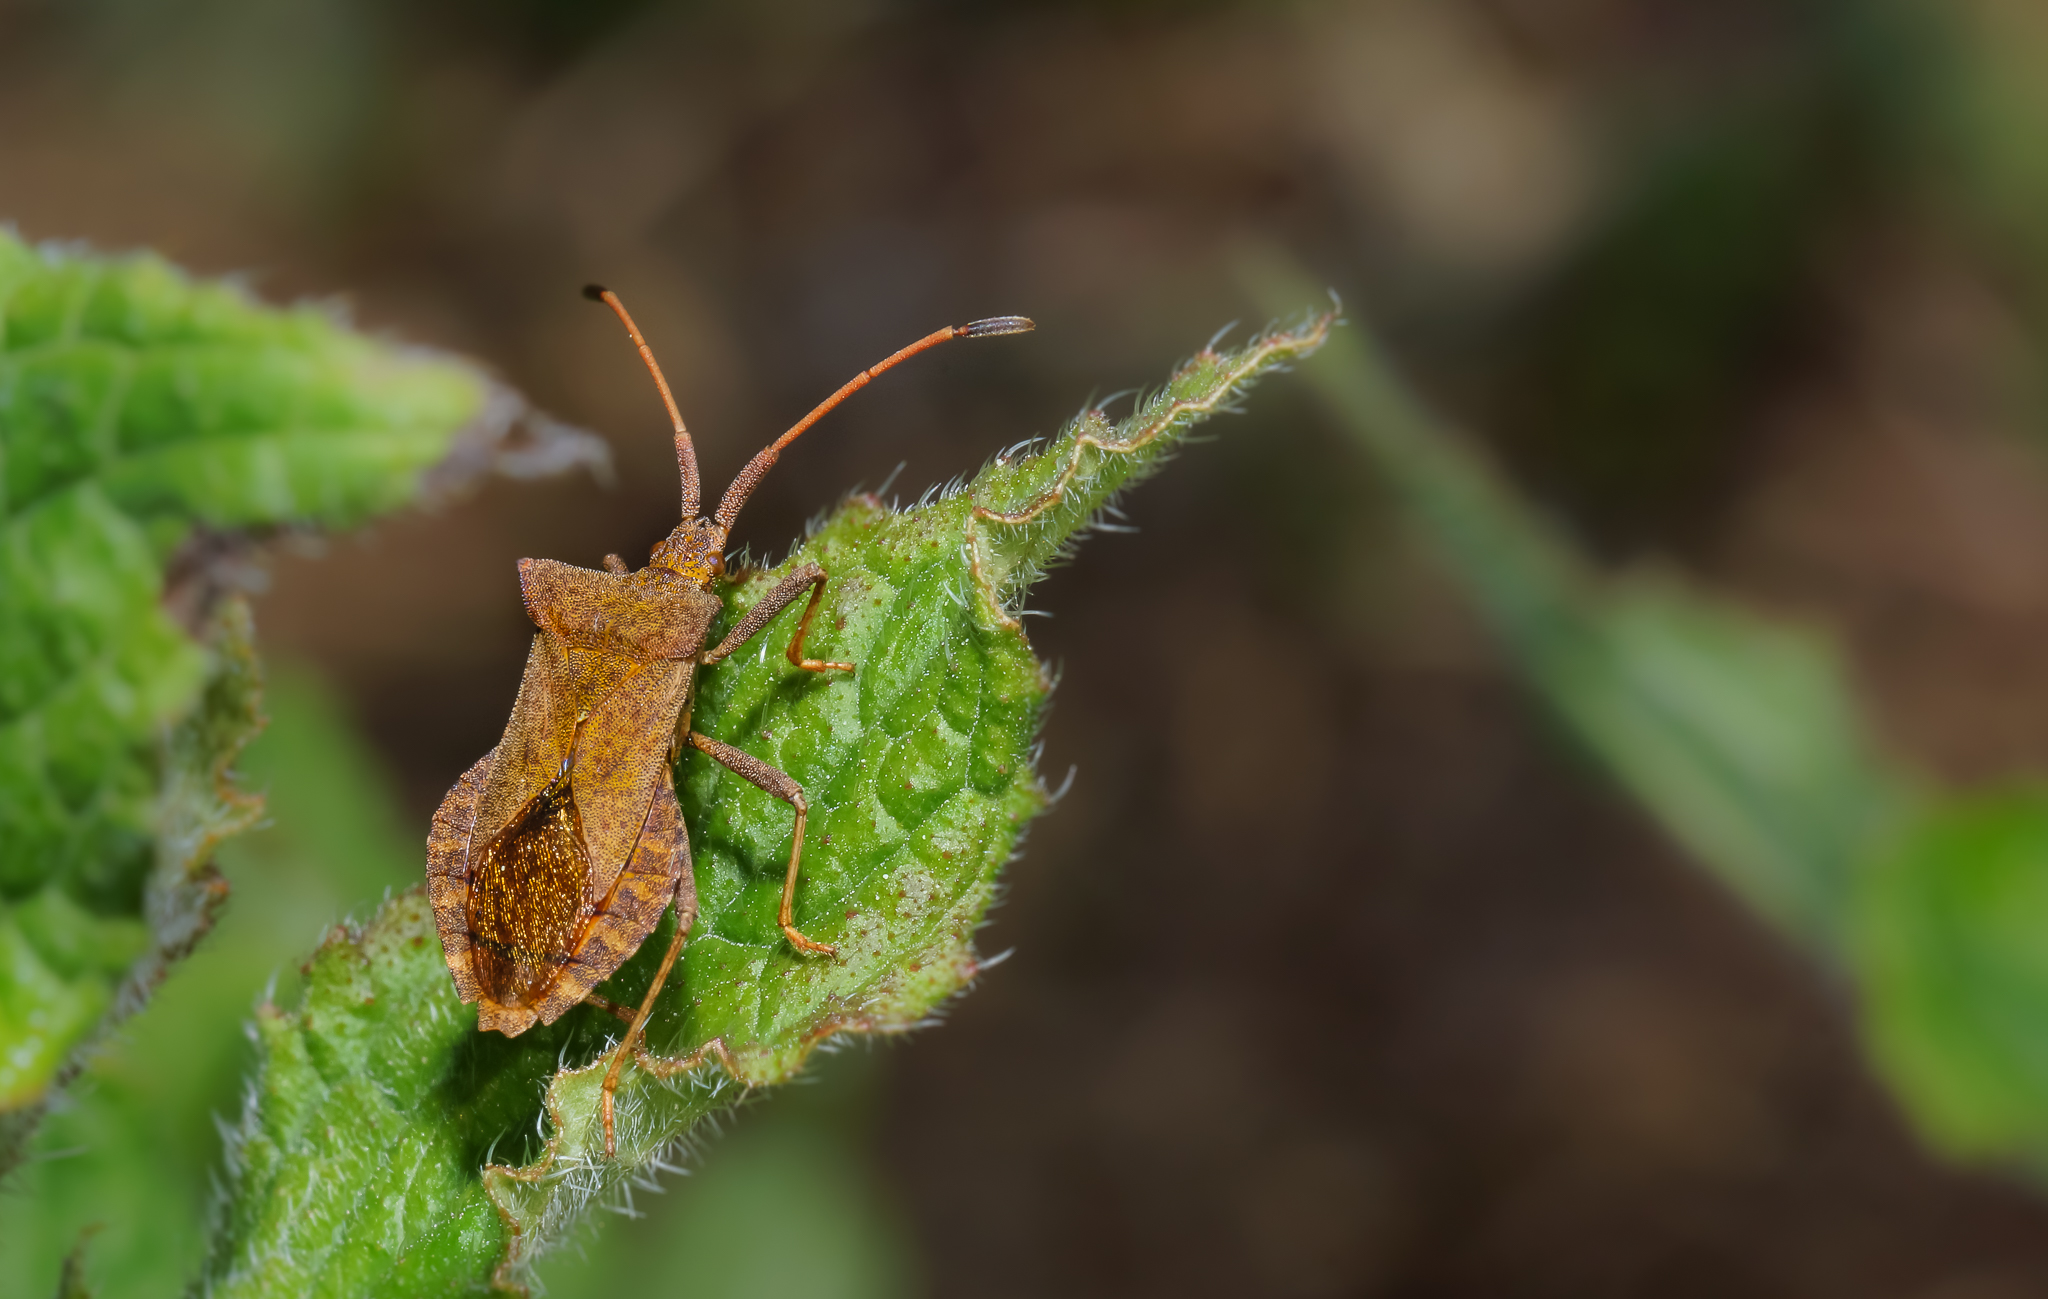
nature, grass, photography, leaf, flower, wildlife, green, insect, macro, bug, moth, butterfly, flora, fauna, invertebrate, close up, animals, naturaleza, chinche, grasshopper, ggl1, gaby1, xovesphoto, animales, sonya77, tamronusd90mm, macro photography, moths and butterflies